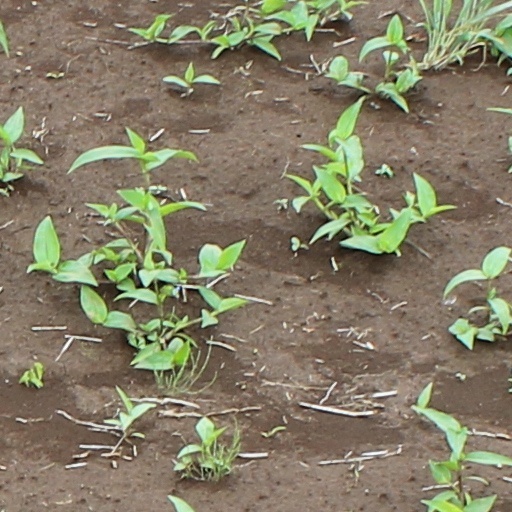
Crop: wheat